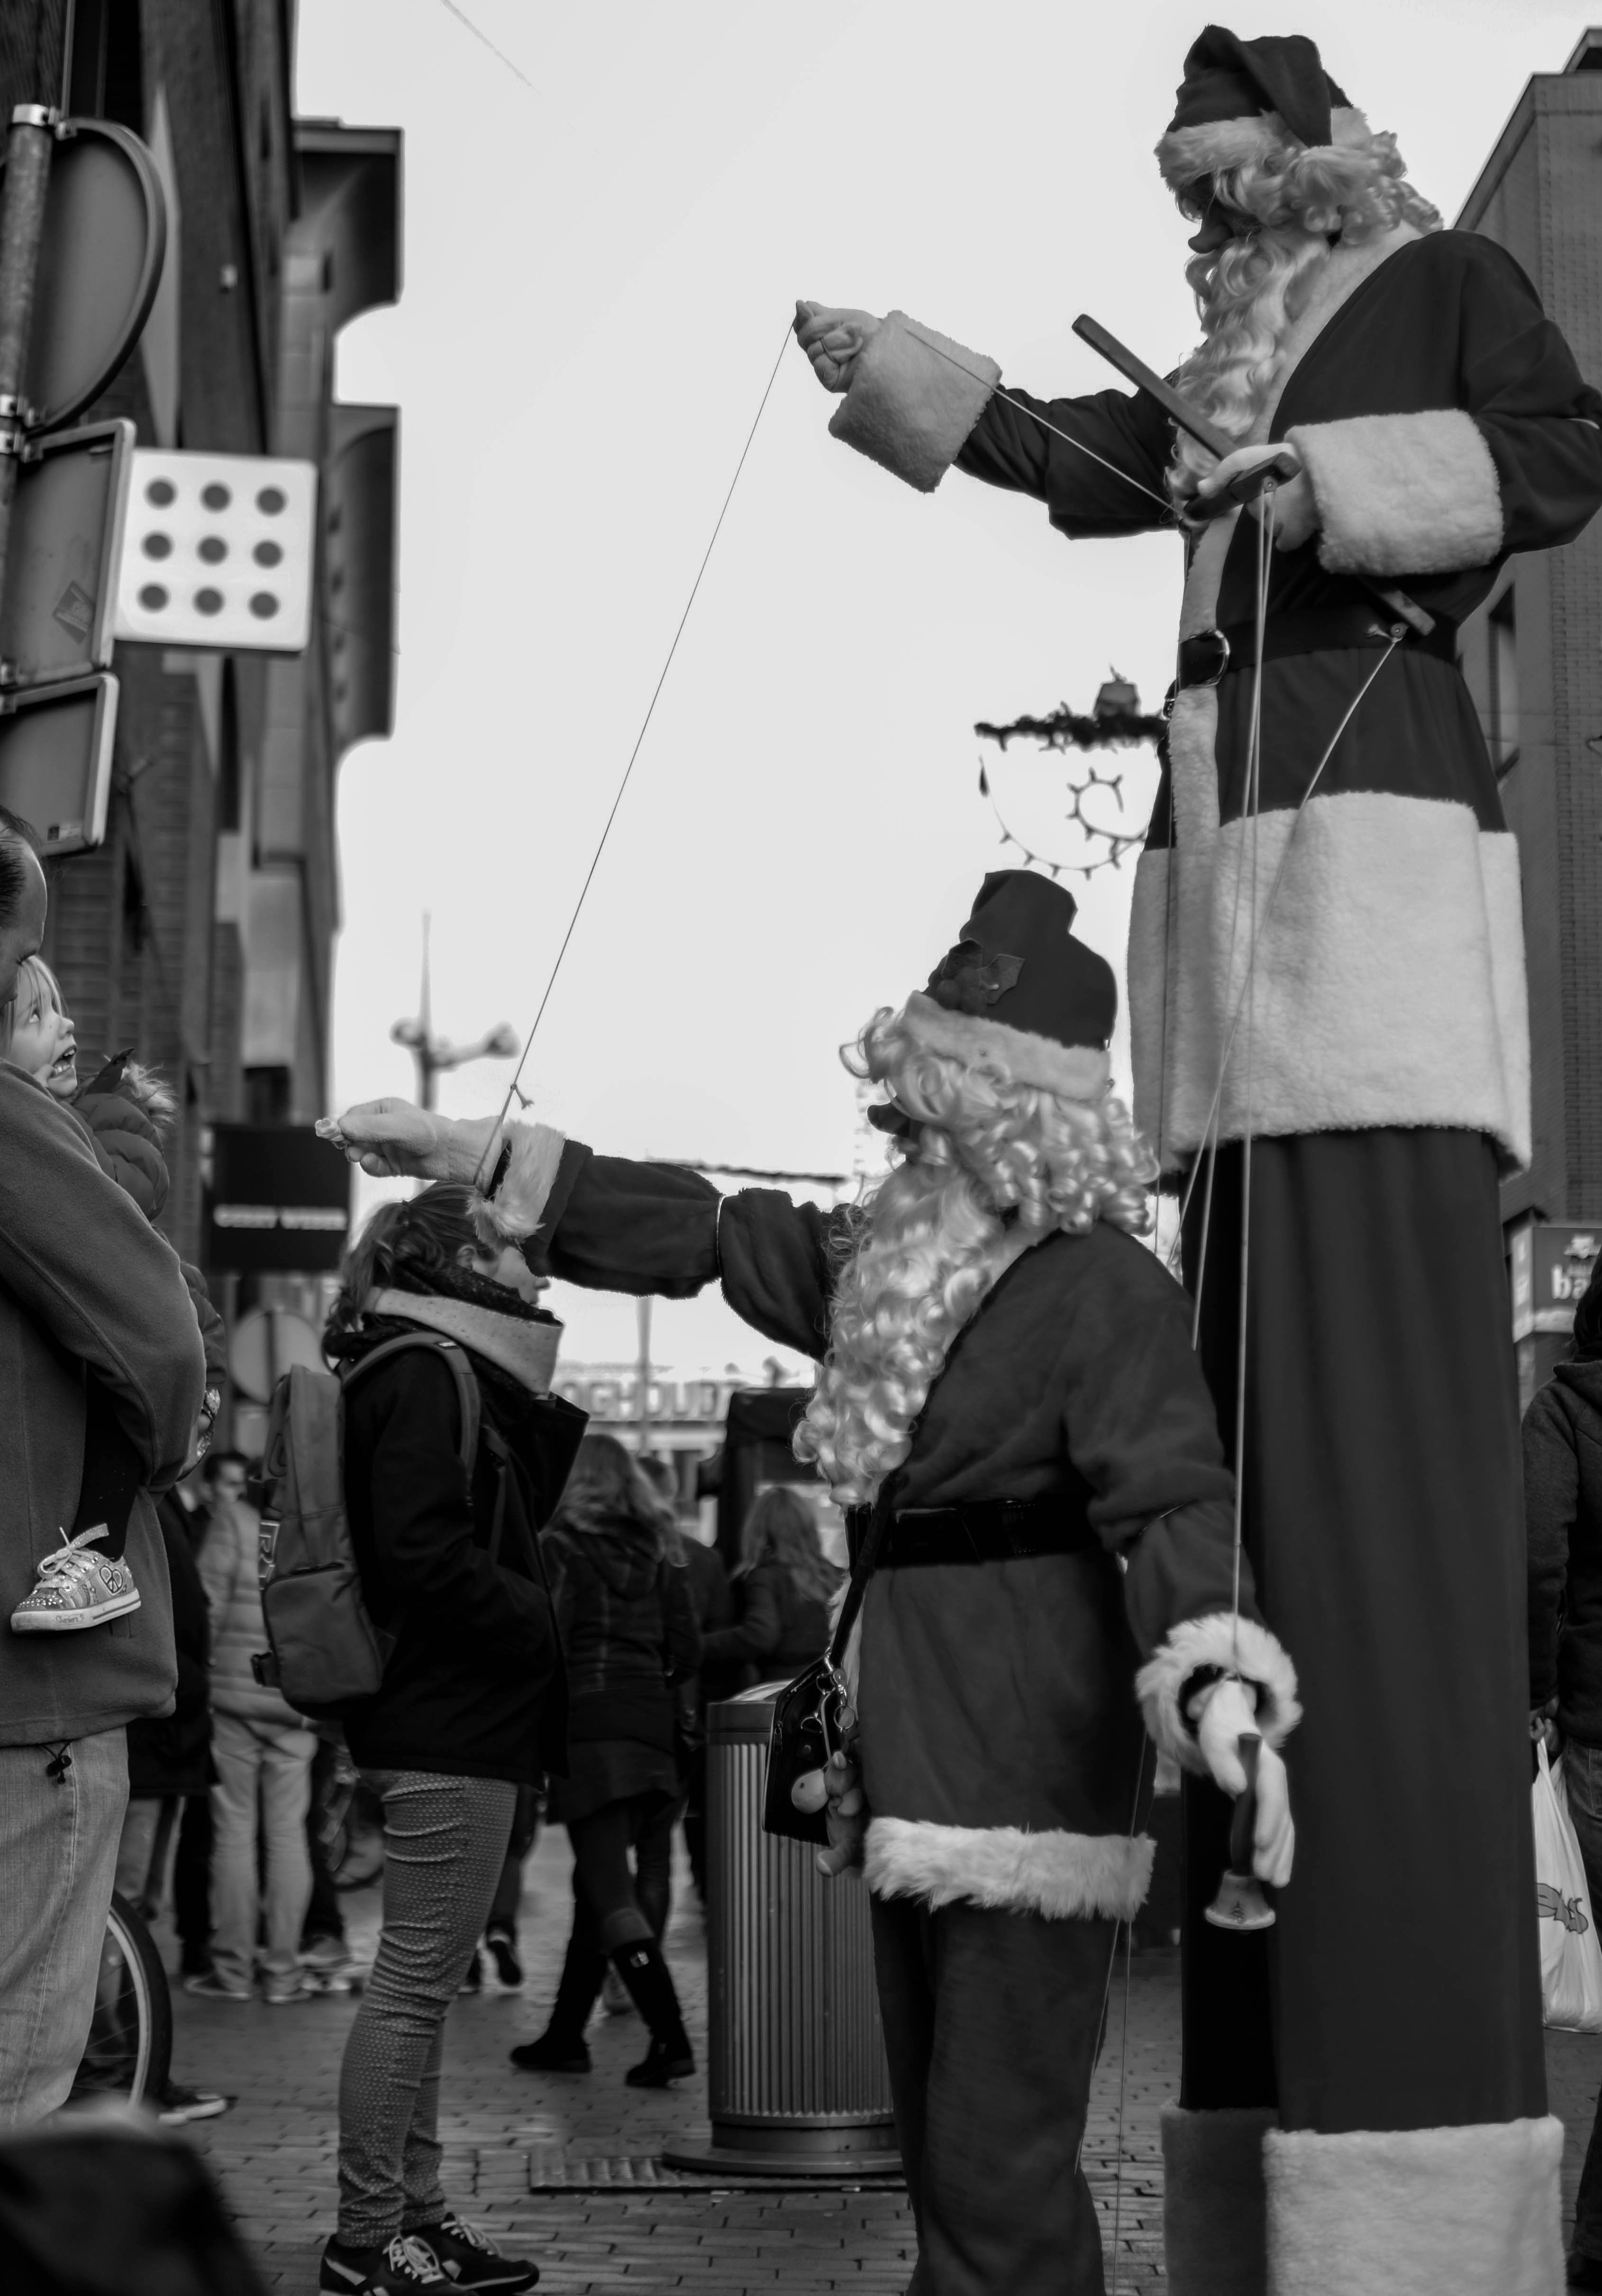
black and white, people, road, street, crowd, clothing, black, monochrome, christmas, infrastructure, demonstration, xmas, santa claus, monochrome photography